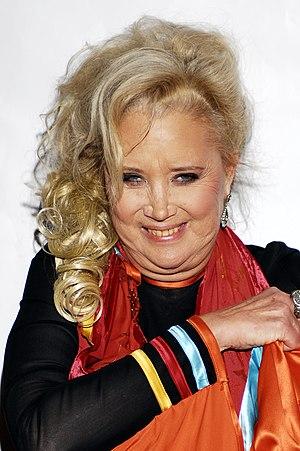
Sally Kirkland est une actrice, productrice et réalisatrice américaine, née le 31 octobre 1941 à New York dans l'État de New York aux États-Unis.